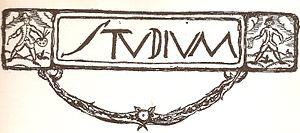
Studium est une revue mensuelle publiée de janvier à juin 1919 par Salvador Dalí, alors qu'il était élève de terminale à l'Institut Ramón Muntaner.
L'Institut Ramon Muntaner est un institut d'enseignement secondaire de la ville de Figueres fondé en 1839 par le père Julián González de Soto; c'est l'institut d'éducation secondaire public et laïc le plus ancien d'Espagne